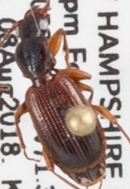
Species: Cymindis neglecta
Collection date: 2018-08-08
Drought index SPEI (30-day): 0.9
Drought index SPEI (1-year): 0.03
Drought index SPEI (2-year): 0.39